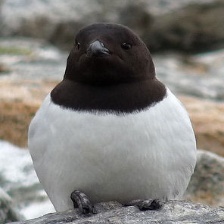
Species: LITTLE AUK
Scientific name: ALLE ALLE